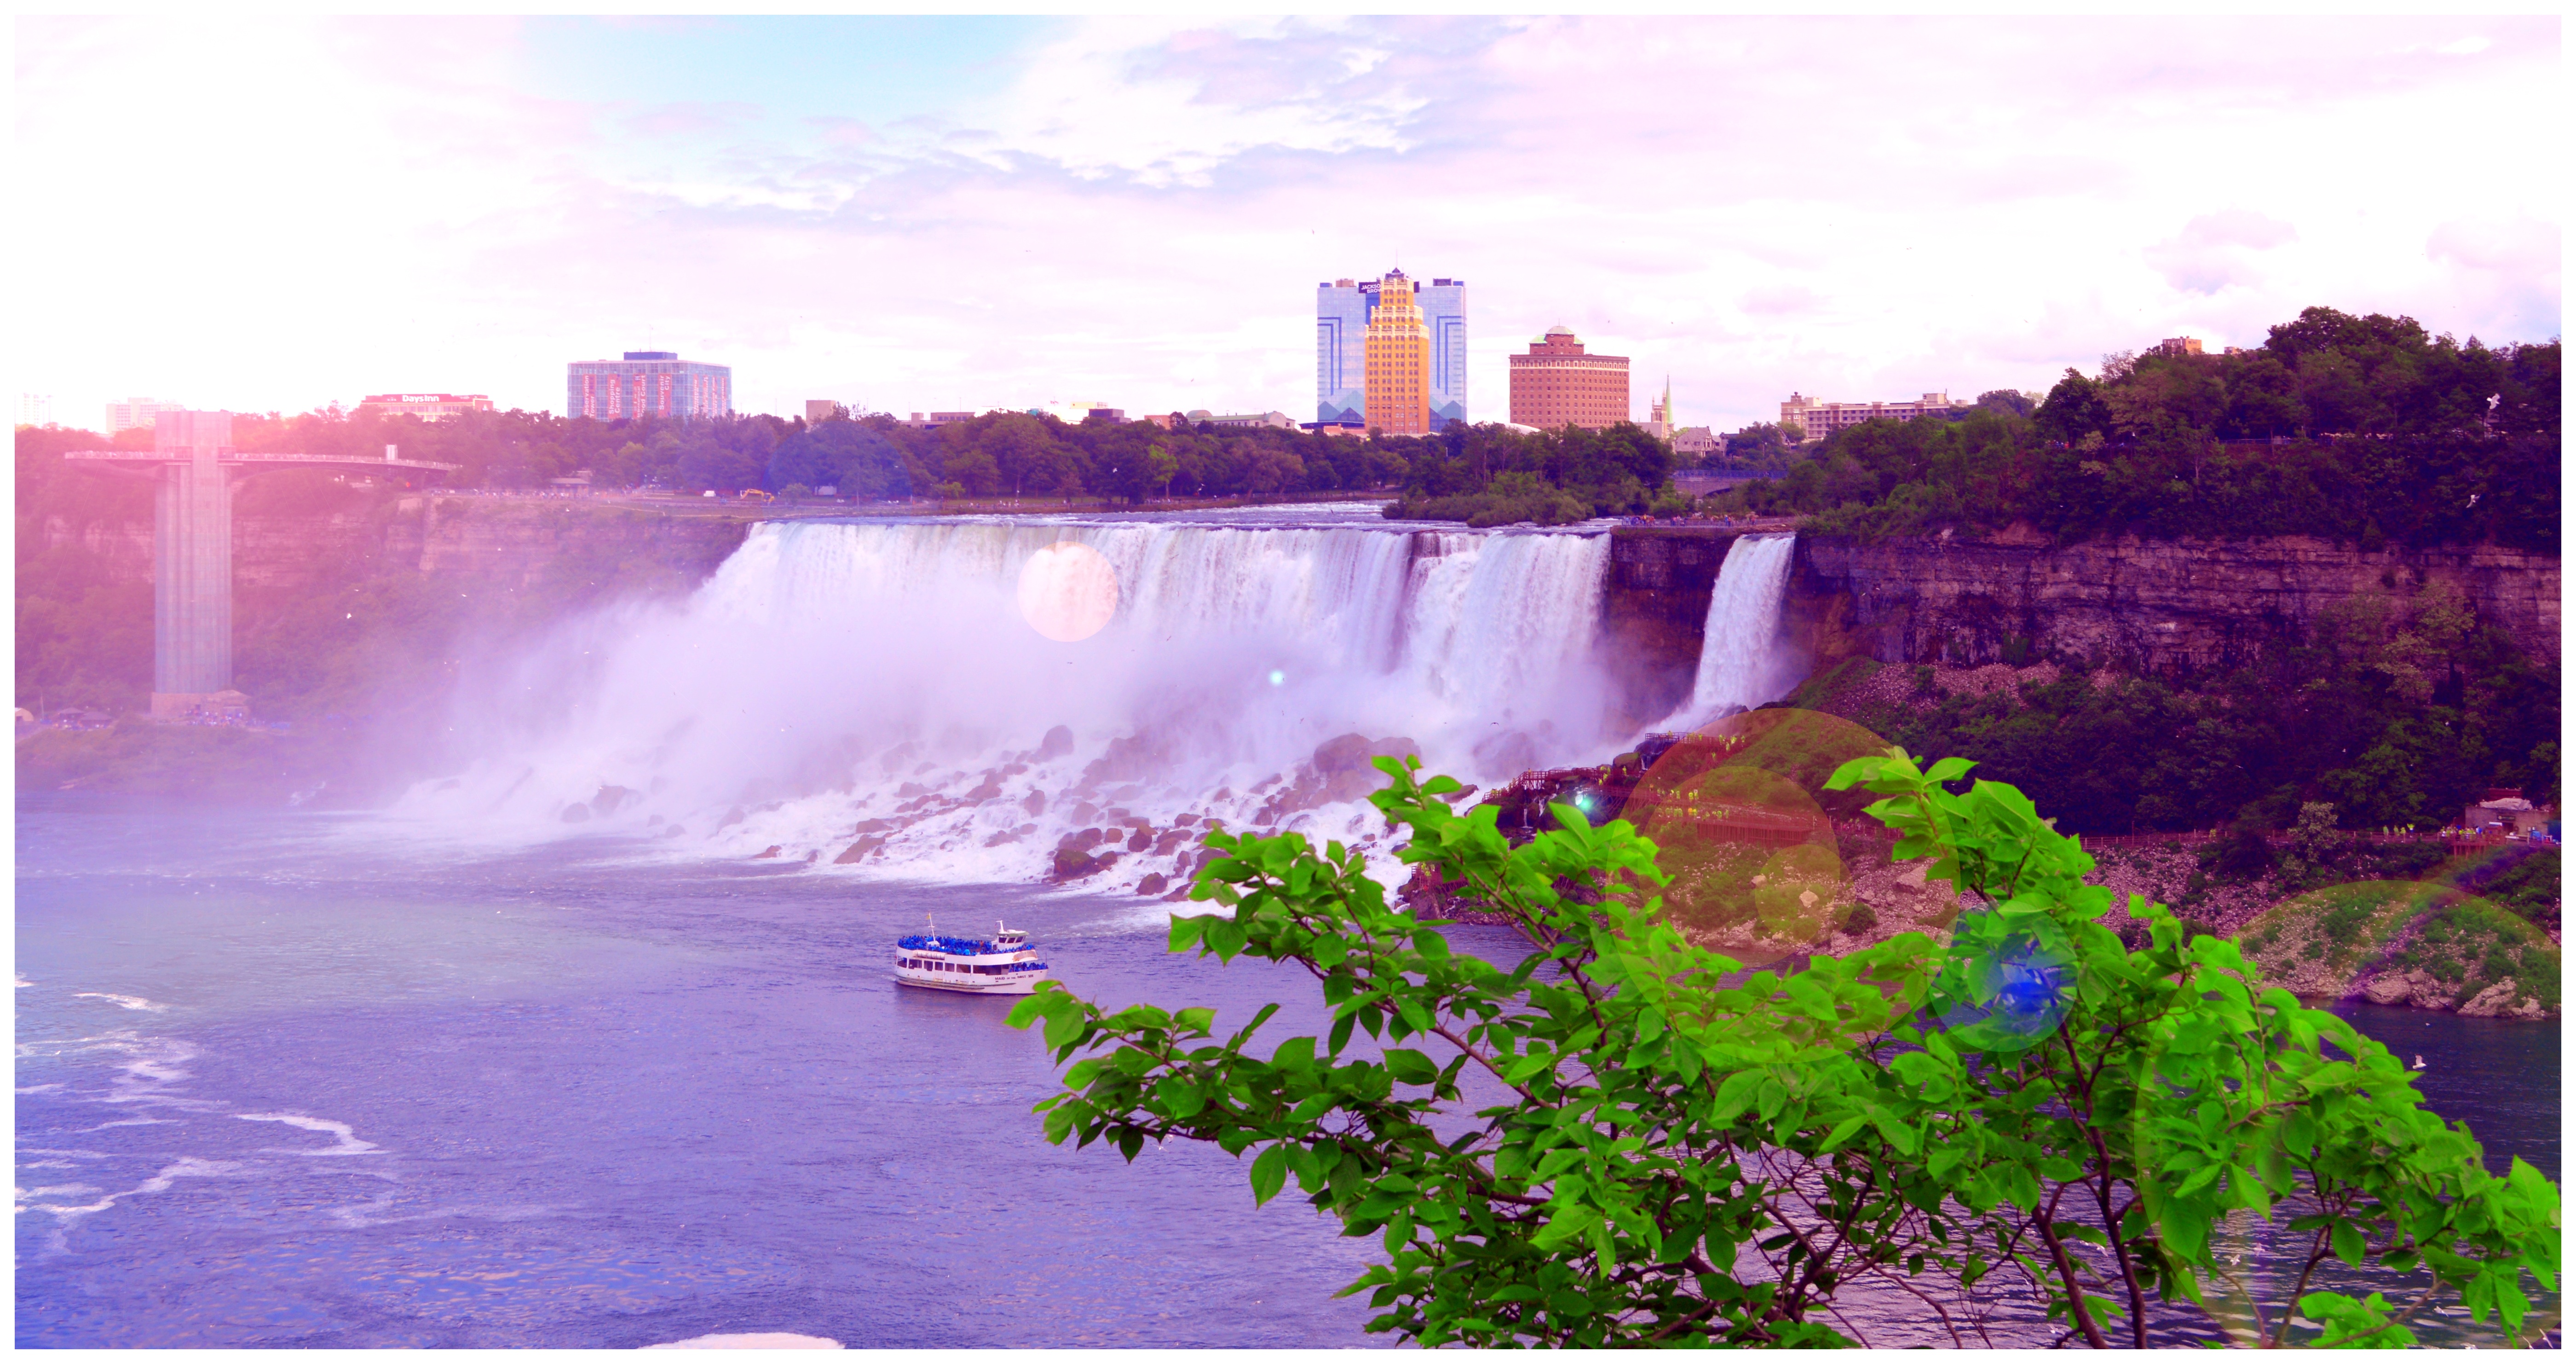
coast, skyline, painting, water feature, atmospheric phenomenon